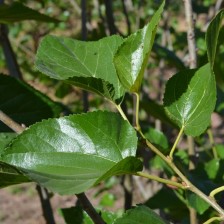
Variety: ChiangMaiBuriram60